Brantingham family

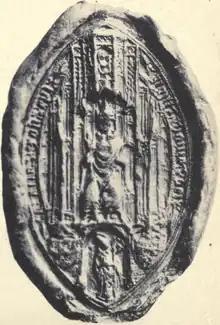
Seal of Thomas de Brantingham

During the fourteenth century, and in particular during the reign of Edward III, several de Brantinghams held great offices of the state, including Ralph de Brantingham, King's Chamberlain to Edward III from 1349, and Thomas de Brantingham (died 1394), Lord Treasurer from 1369 to 1371 and Bishop of Exeter from 1370 until his death.